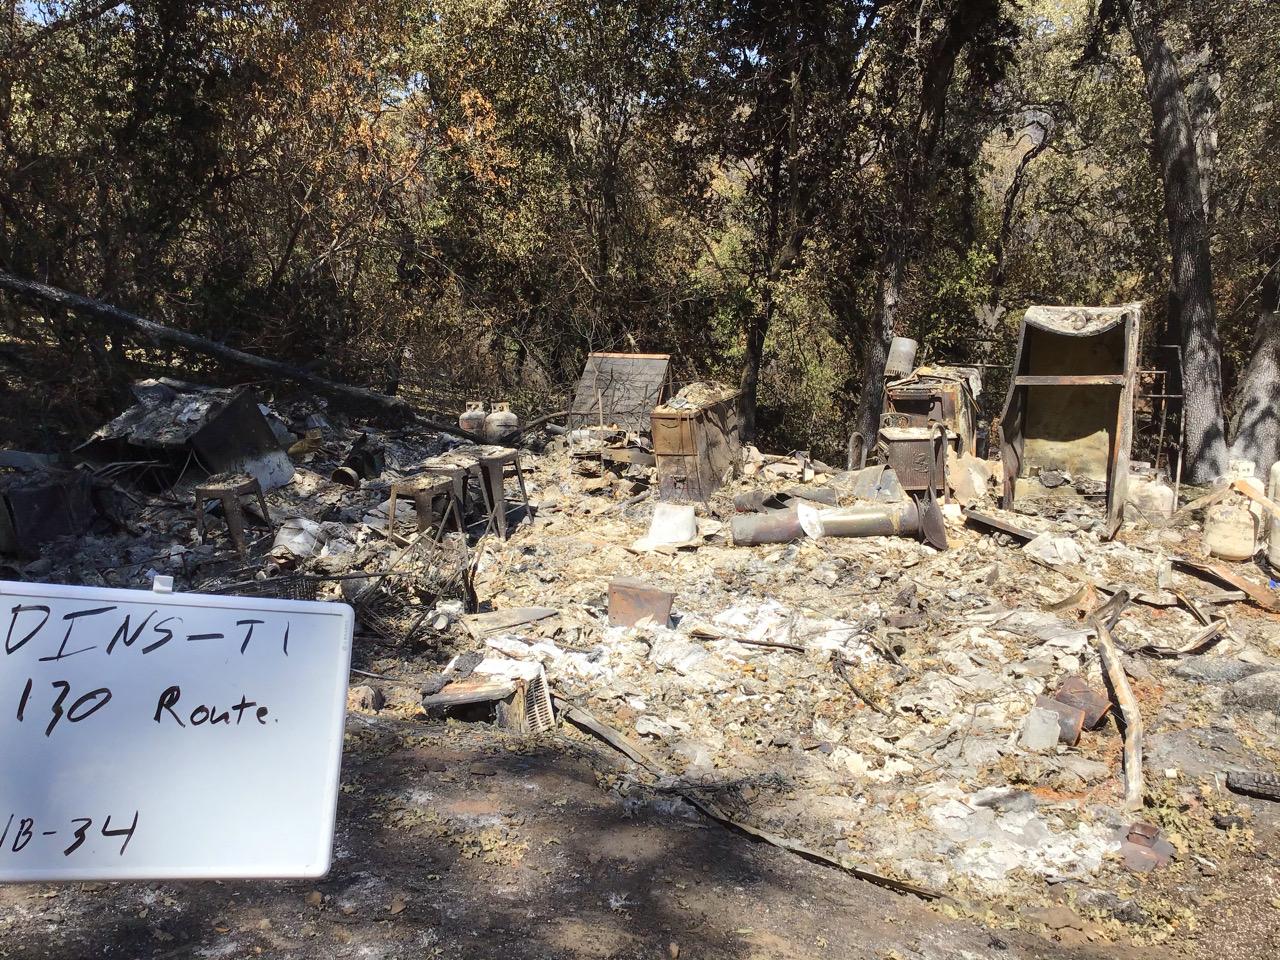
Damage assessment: destroyed